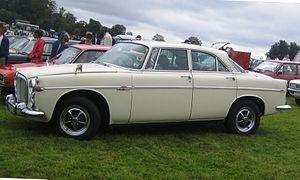
La série Rover P5 est un type d'automobiles de type berline et coupé produites par Rover de 1958 à 1973. Les modèles étaient commercialisés sous les noms Rover 3 litres, Rover 3,5 litres et Rover 3½ litres.